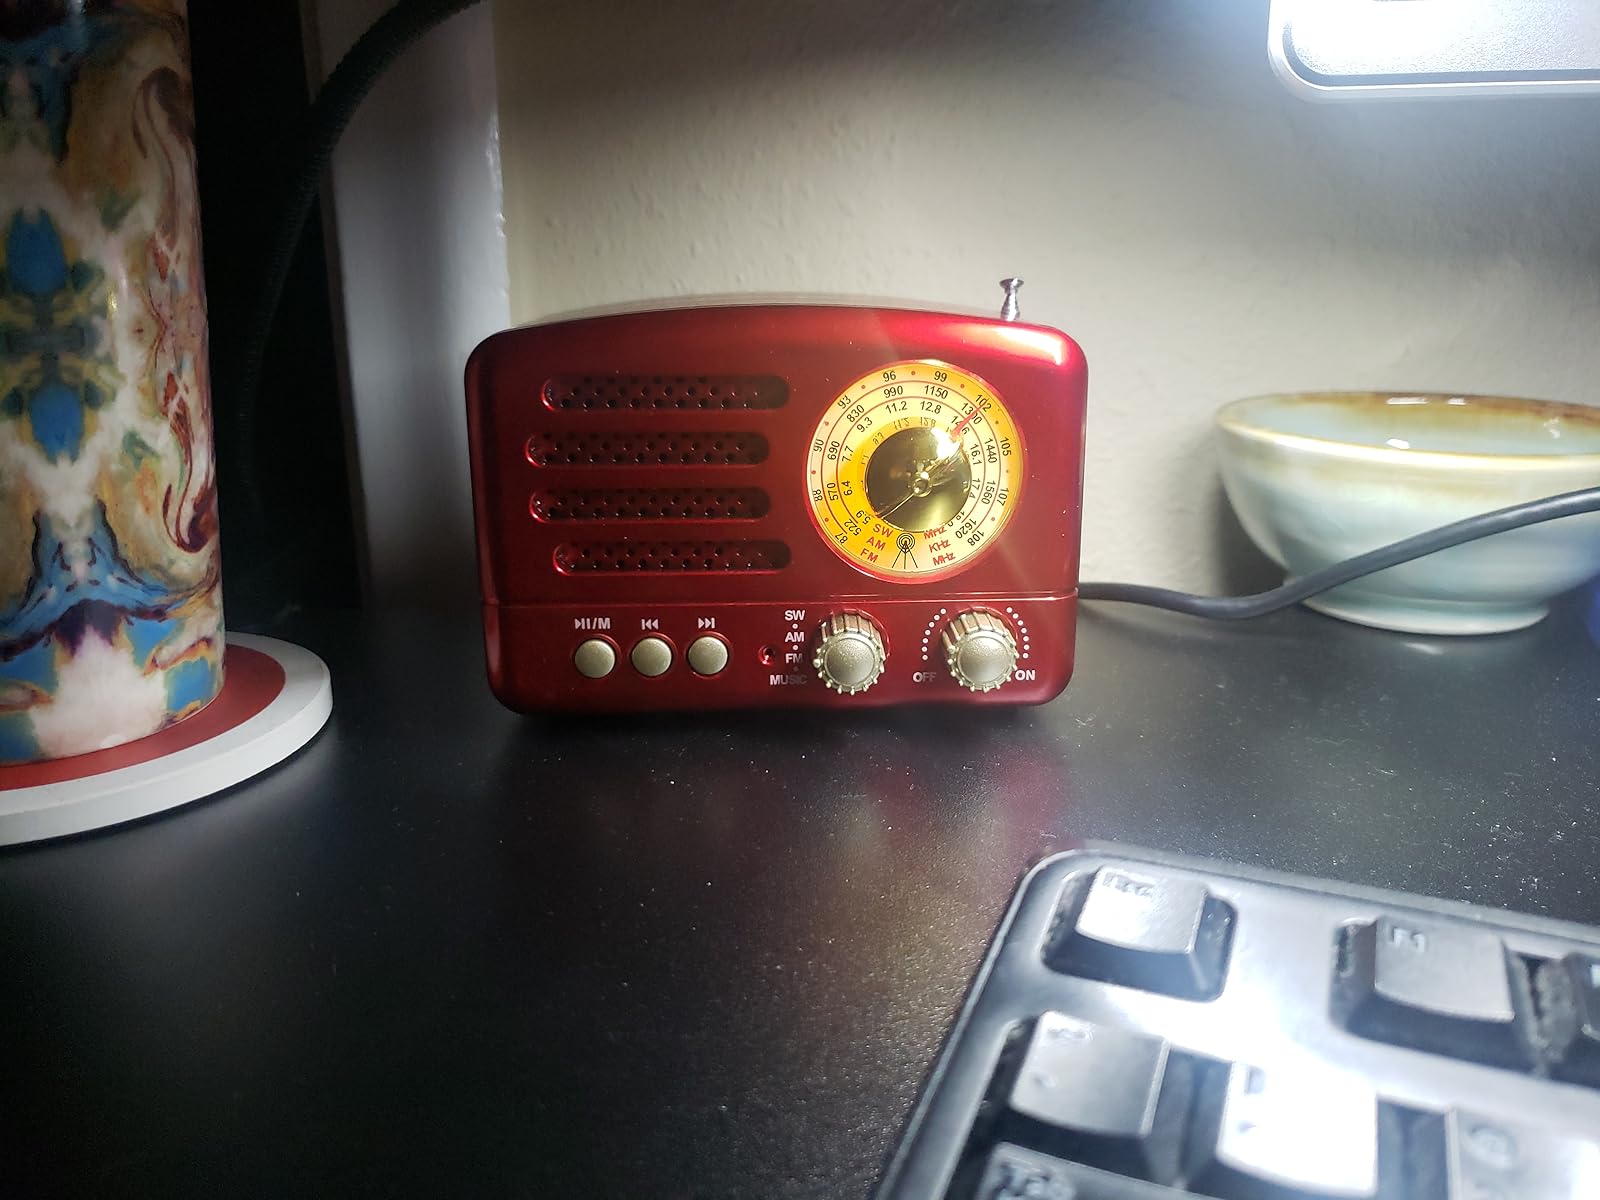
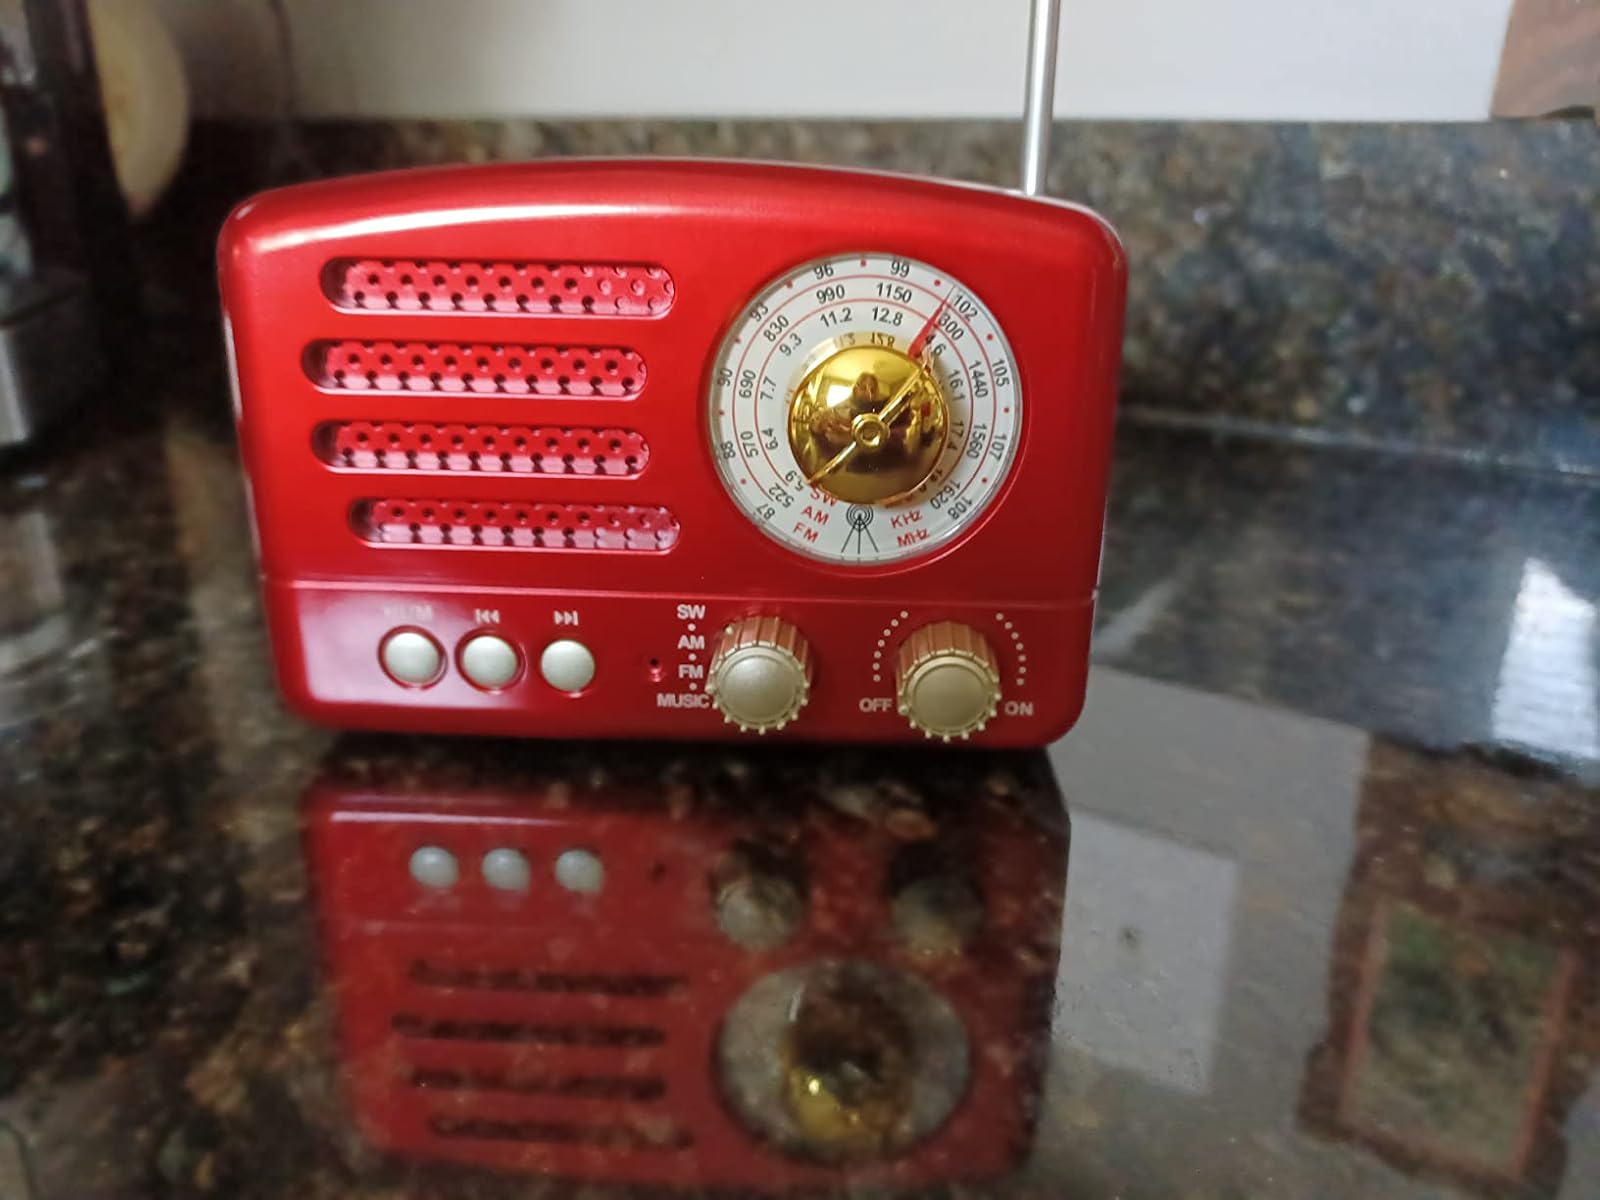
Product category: radio
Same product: yes